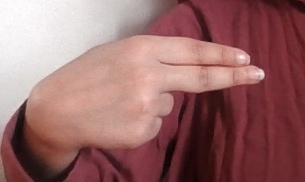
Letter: ain